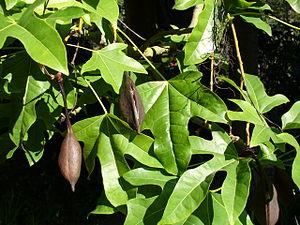
Brachychiton acerifolius est une espèce végétale de la famille des Malvaceae. C'est un grand arbre originaire de régions subtropicales de la côte orientale de l'Australie. Il est célèbre pour les fleurs rouge vif en cloche qui couvrent souvent l'arbre tout entier quand il a perdu ses feuilles. Avec d'autres membres du genre Brachychiton, il est communément appelé Kurrajong en Australie.